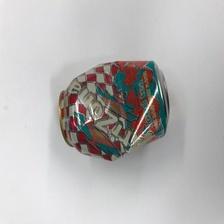
Label: cans